Herne Bay Pier

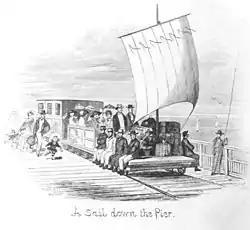
"Neptune's Car" on first pier, picture 1855

The original pier was built all of timber, with the piles being driven straight into the sea bed; it was "considered at the time the best specimen of pile-driving", and described as a "pier and breakwater". There was curved stone balustrading at the entrance, taken from old London Bridge which was demolished in 1831. A sail trolley vehicle running on tracks, powered by sail and foot and nicknamed "Neptune's Car", ran the length of the pier from 13 June 1833, carrying passengers and baggage. When wind was inadequate as commonly happened, pier employees physically pushed the trolley. The pier's length was defined by the one-fathom draught of the paddle steamers and the shallow two-fathom depth of the sea even three quarters of a mile offshore at high tide. It was followed in 1861 by the railway station, and thus began the town's growth into a holiday resort. However, because the wooden piles were never protected by copper sheathing they suffered from shipworm. By 1850, many piles had been replaced with iron ones, or with wooden ones "prepared by Mr Payne's process" against shipworm, but as a whole they showed irreversible deterioration from 1860 onwards. Pier dues were considered expensive at 1s 6d. Subsequently, the first Herne Bay Pier Company failed due to competition between paddle steamers and the new railway which was opened on 13 July 1861, because previously most visitors arrived by steamer, then they all arrived by rail. The first pier was taken down in 1870 to 1871, long after the paddle steamers stopped coming in 1862.